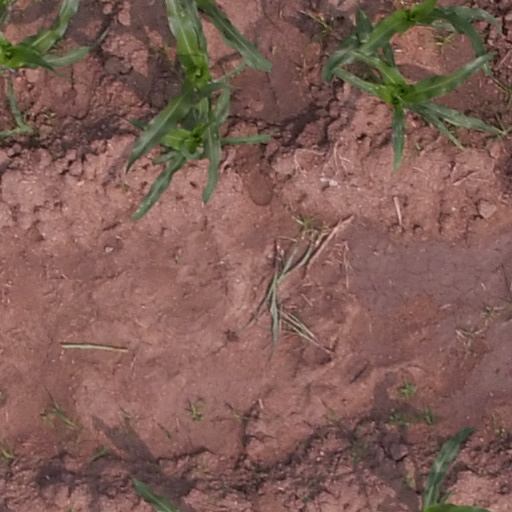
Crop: maize; corn